Deutschlandsender

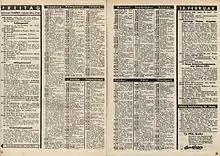
Radio magazine schedule for Friday, 28 February 1936; "Reichssender" plus: Deutschlandsender

Deutschlandsender ("Radio Germany"), abbreviated DLS or DS, was one of the longest-established radio broadcasting stations in Germany. The name was used between 1926 and 1993 to denote a number of powerful stations designed to achieve a nationwide coverage.